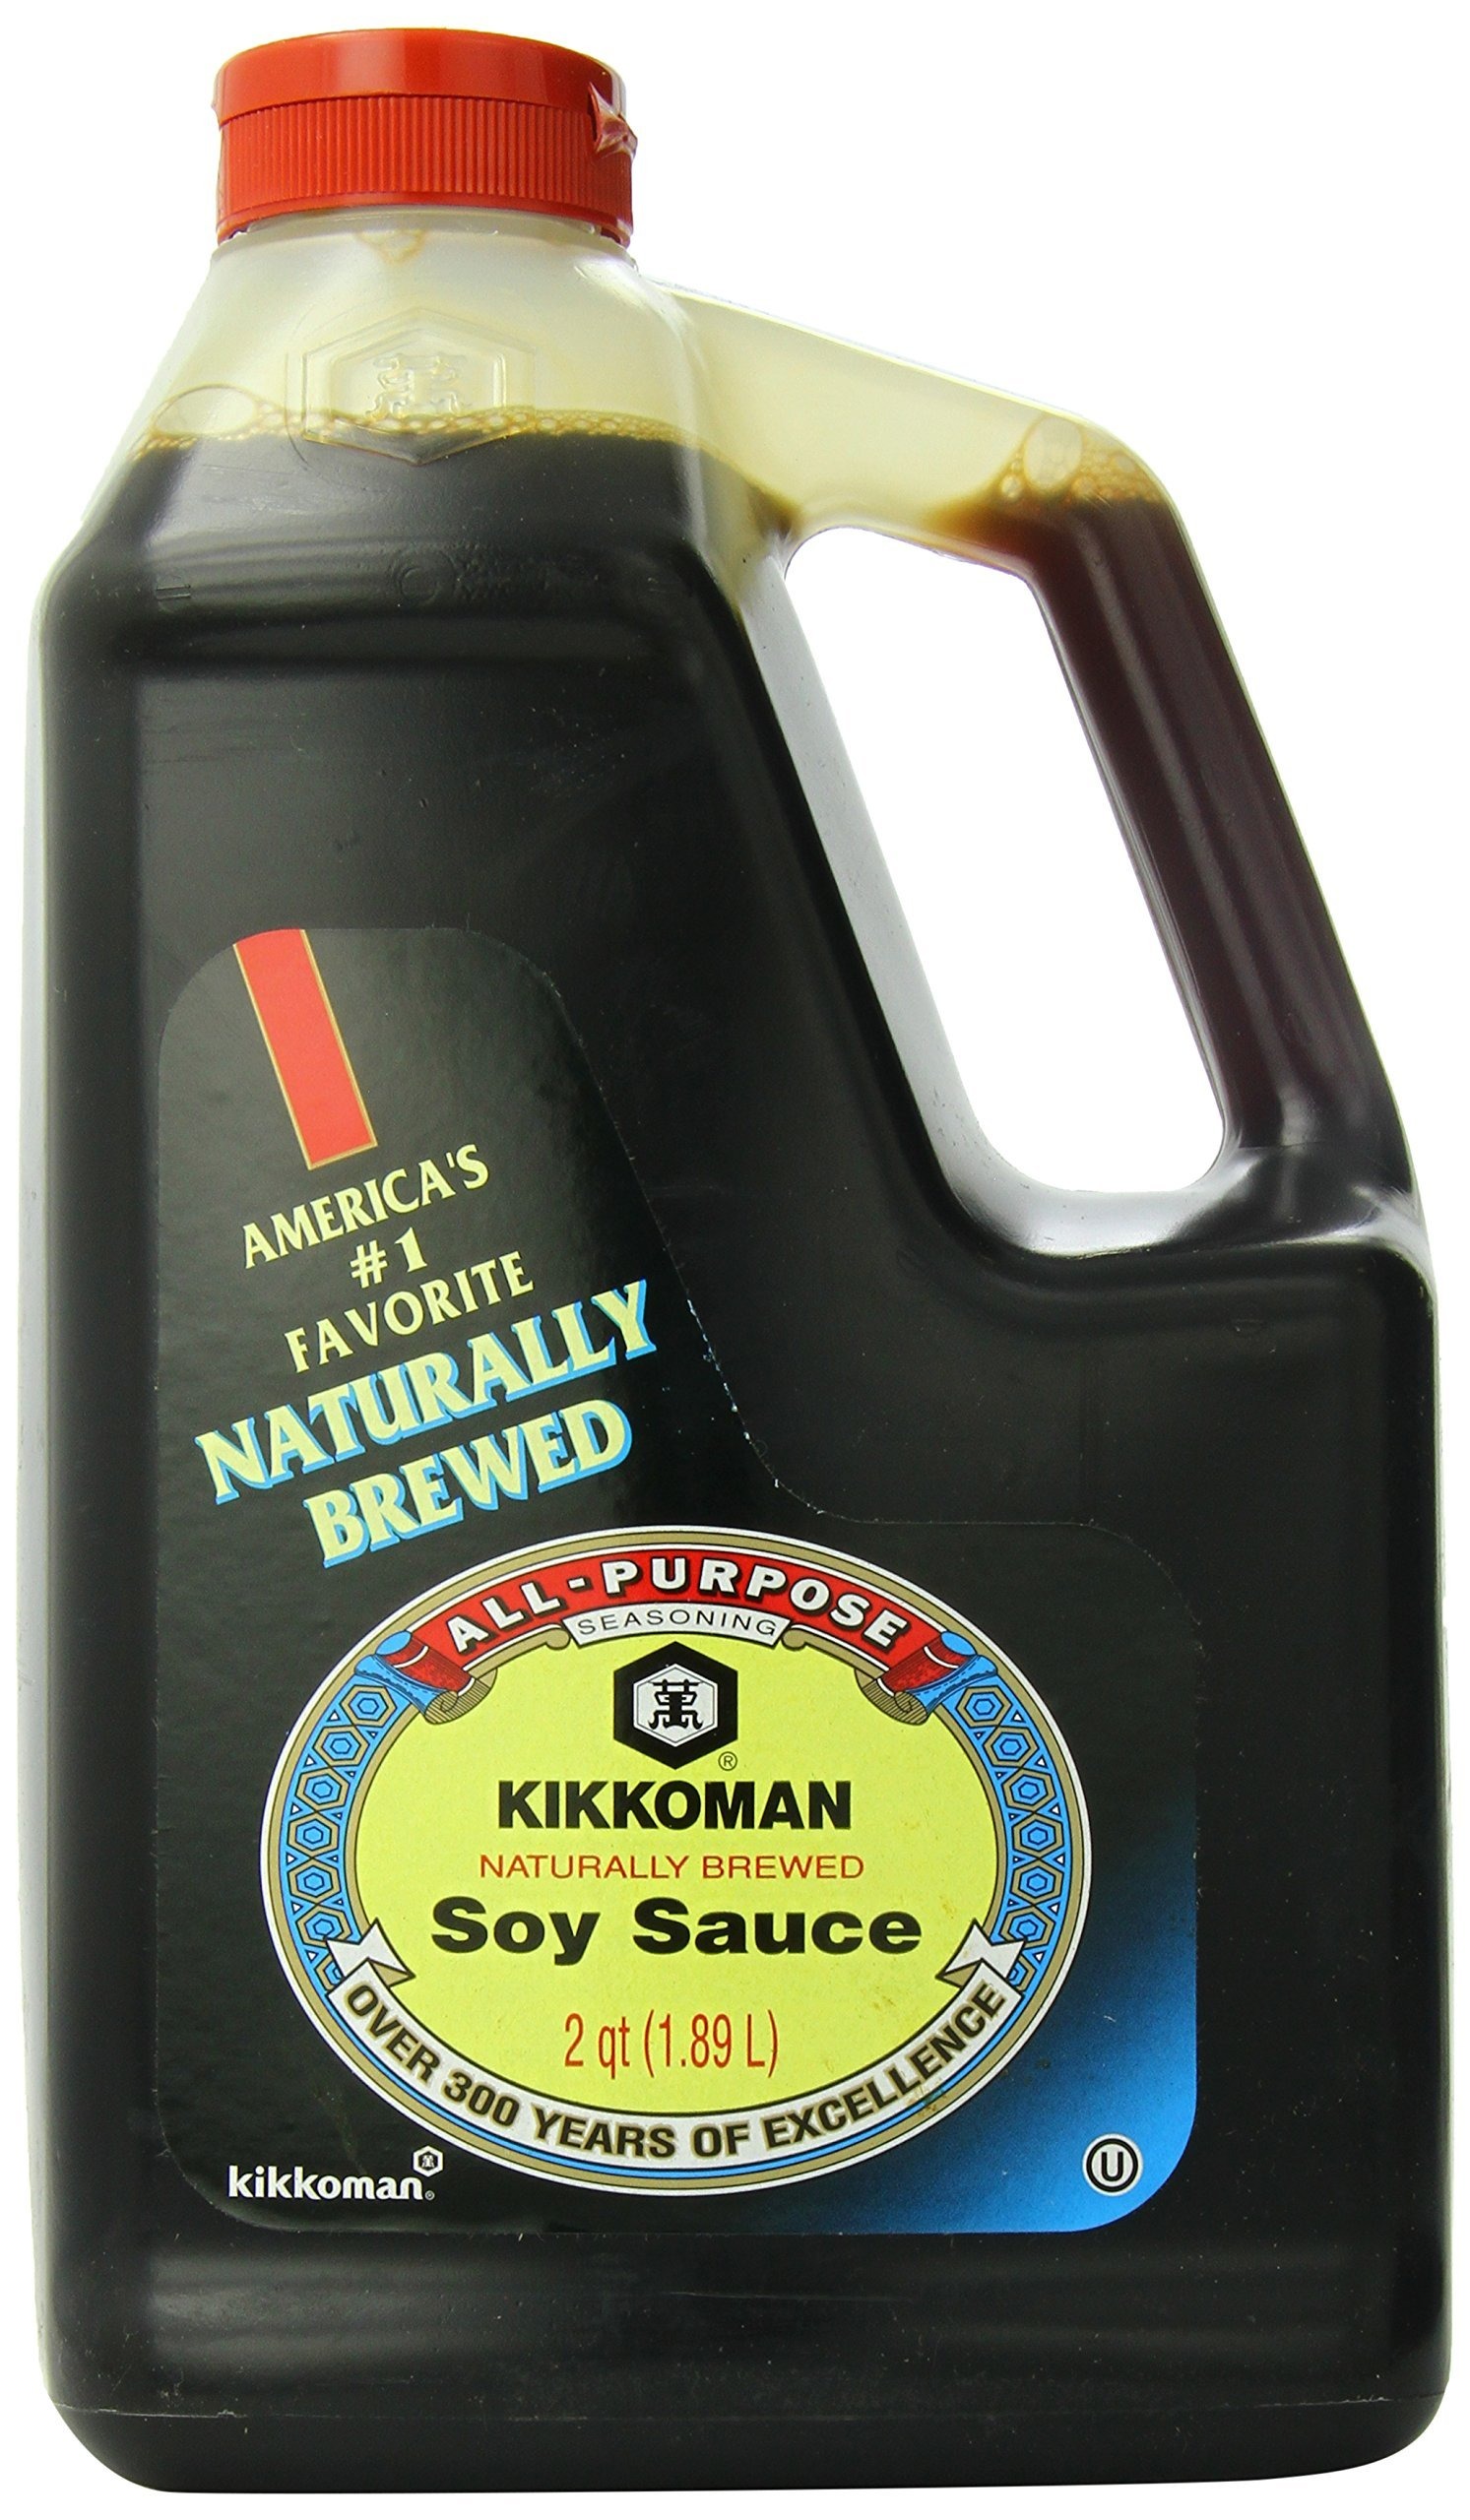
Item Name: Kikkoman Soy Sauce, soy sauce, 64 fl oz
Bullet Point 1: Kikkoman's signature soy sauce
Bullet Point 2: All purpose seasoning
Bullet Point 3: Naturally brewed. Certified Kosher.
Value: 64.0
Unit: fl oz

Price: 8.04